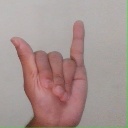
अक्षर: य